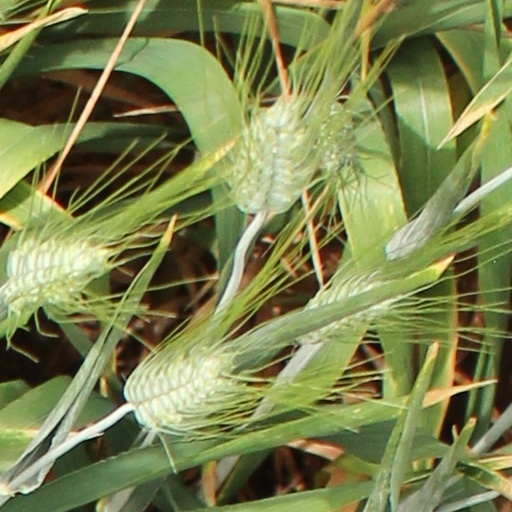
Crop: wheat